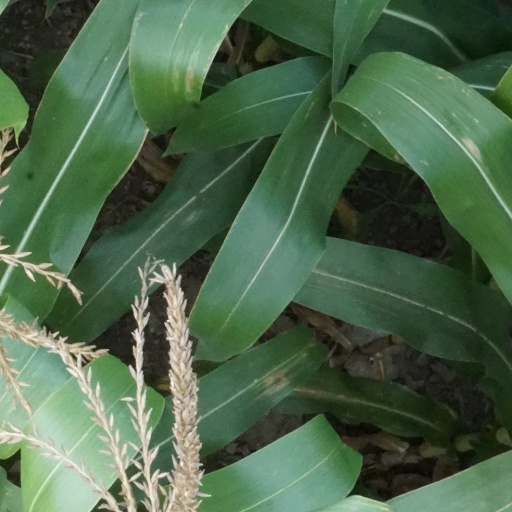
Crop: maize; corn